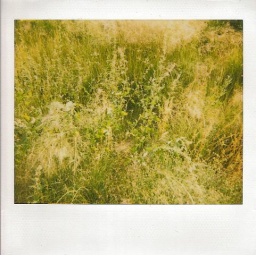
frothy waves of grass in the petrified forest